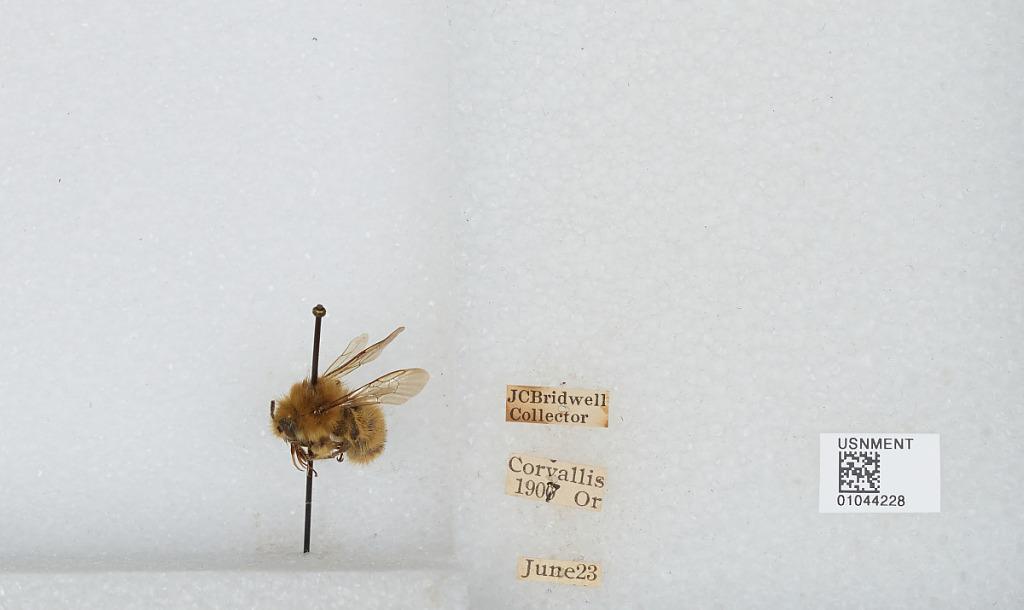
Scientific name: Bombus sp.
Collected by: J. Bridwell
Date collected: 1907-6-23
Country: United States
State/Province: Oregon
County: Benton
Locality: Corvallis
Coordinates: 44.57, -123.28